Prefrontal synthesis

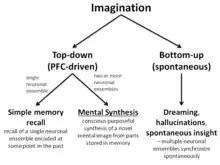
The slide describes the relationship between the key components of imagination: simple memory recall, mental synthesis, and spontaneous insight.

Prefrontal synthesis (PFS, also known as mental synthesis) is the conscious purposeful process of synthesizing novel mental images. PFS is neurologically different from the other types of imagination, such as simple memory recall and dreaming. Unlike dreaming, which is spontaneous and not controlled by the prefrontal cortex (PFC), PFS is controlled by and completely dependent on the intact lateral prefrontal cortex. Unlike simple memory recall that involves activation of a single neuronal ensemble (NE) encoded at some point in the past, PFS involves active combination of two or more object-encoding neuronal ensembles (objectNE). The mechanism of PFS is hypothesized to involve synchronization of several independent objectNEs. When objectNEs fire out-of-sync, the objects are perceived one at a time. However, once those objectNEs are time-shifted by the lateral PFC to fire in-phase with each other, they are consciously experienced as one unified object or scene.